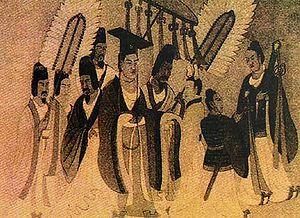
Xiaowendi, empereur des Wei du Nord, également appelé pour cette raison Bei Wei xiaowendi, né Tuoba Hong, plus tard Yuan Hong face à l'immigration provenant du Nord à cette époque, fait plusieurs réformes pour conserver la prédominance de la culture des Han. Il interdit les mœurs du peuple Xianbei et encourage la sinisation dans plusieurs domaines, tels que la langue, les noms de famille, les vêtements, et il favorise les mariages inter-ethniques.